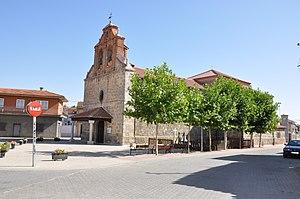
El Fresno est une commune d'Espagne de la province d'Ávila dans la communauté autonome de Castille-et-León.